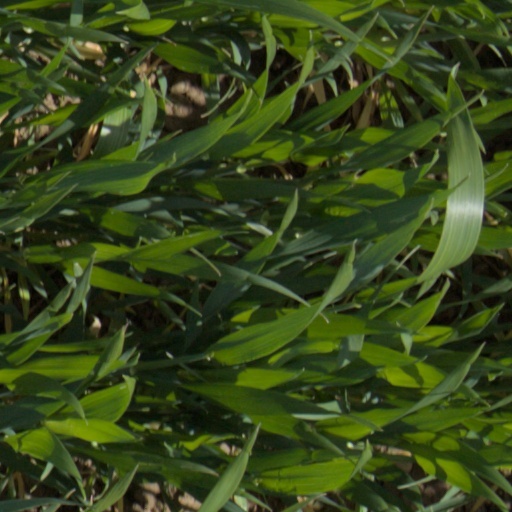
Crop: wheat